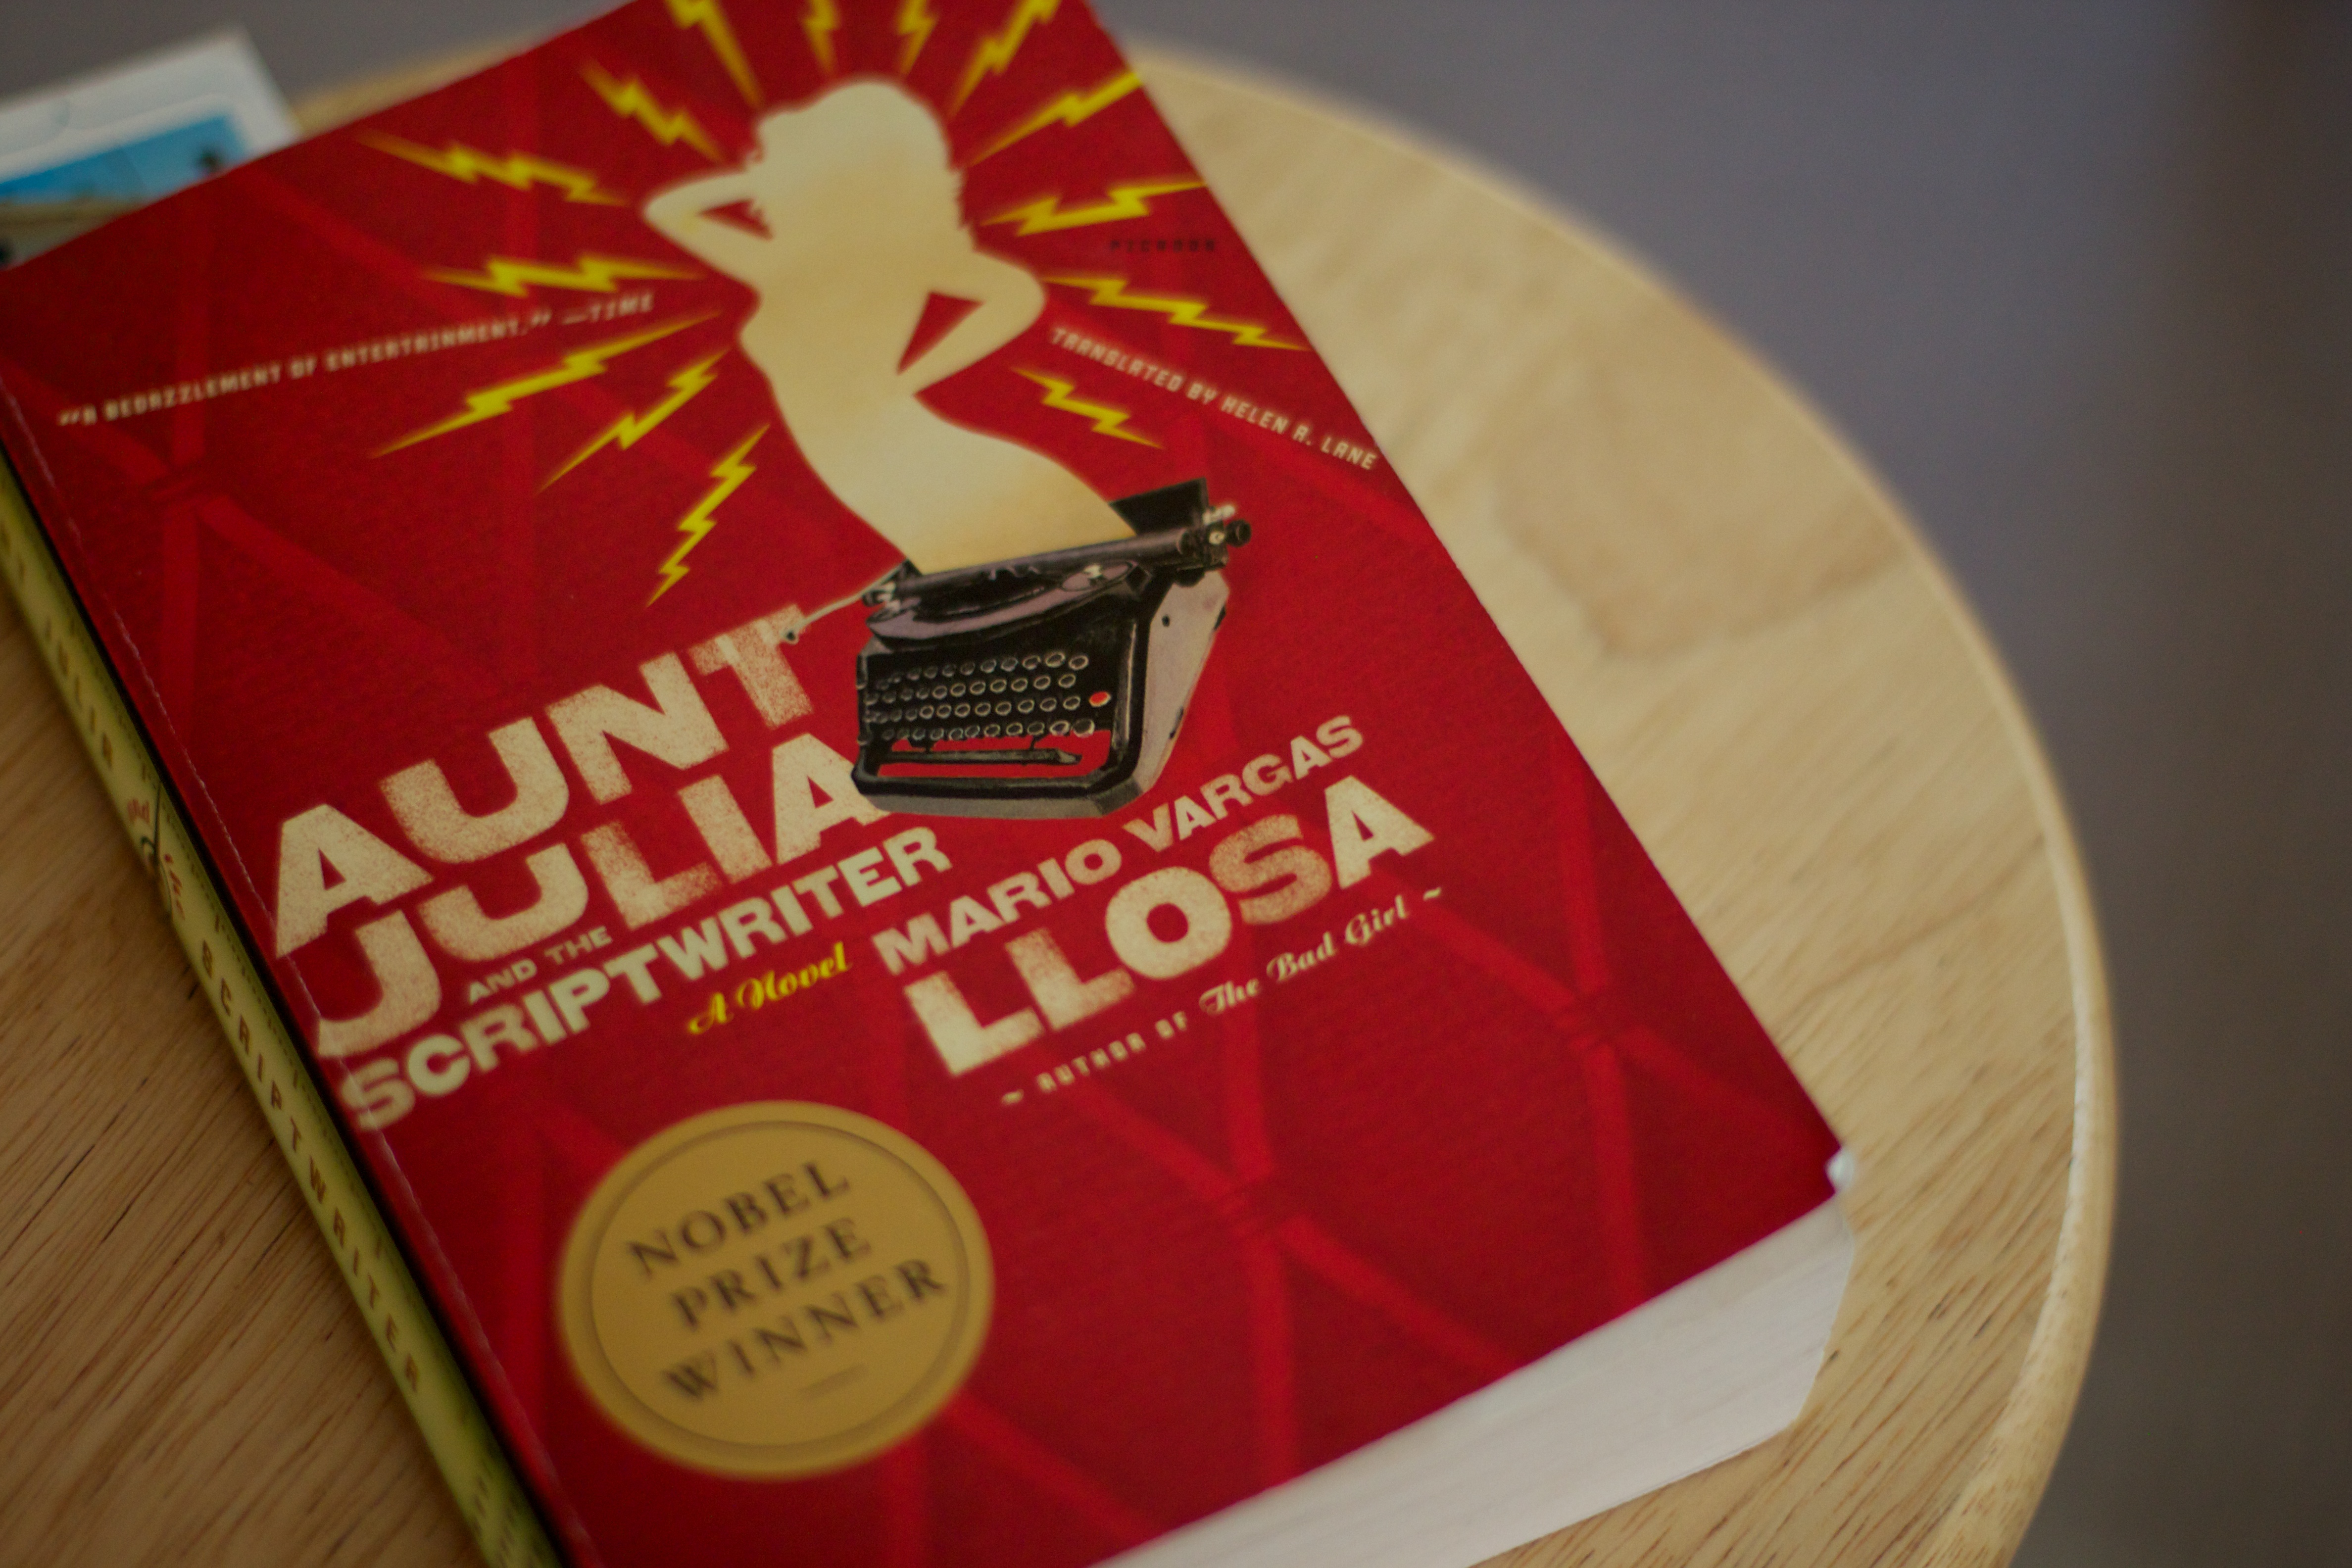
book, food, red, label, brand